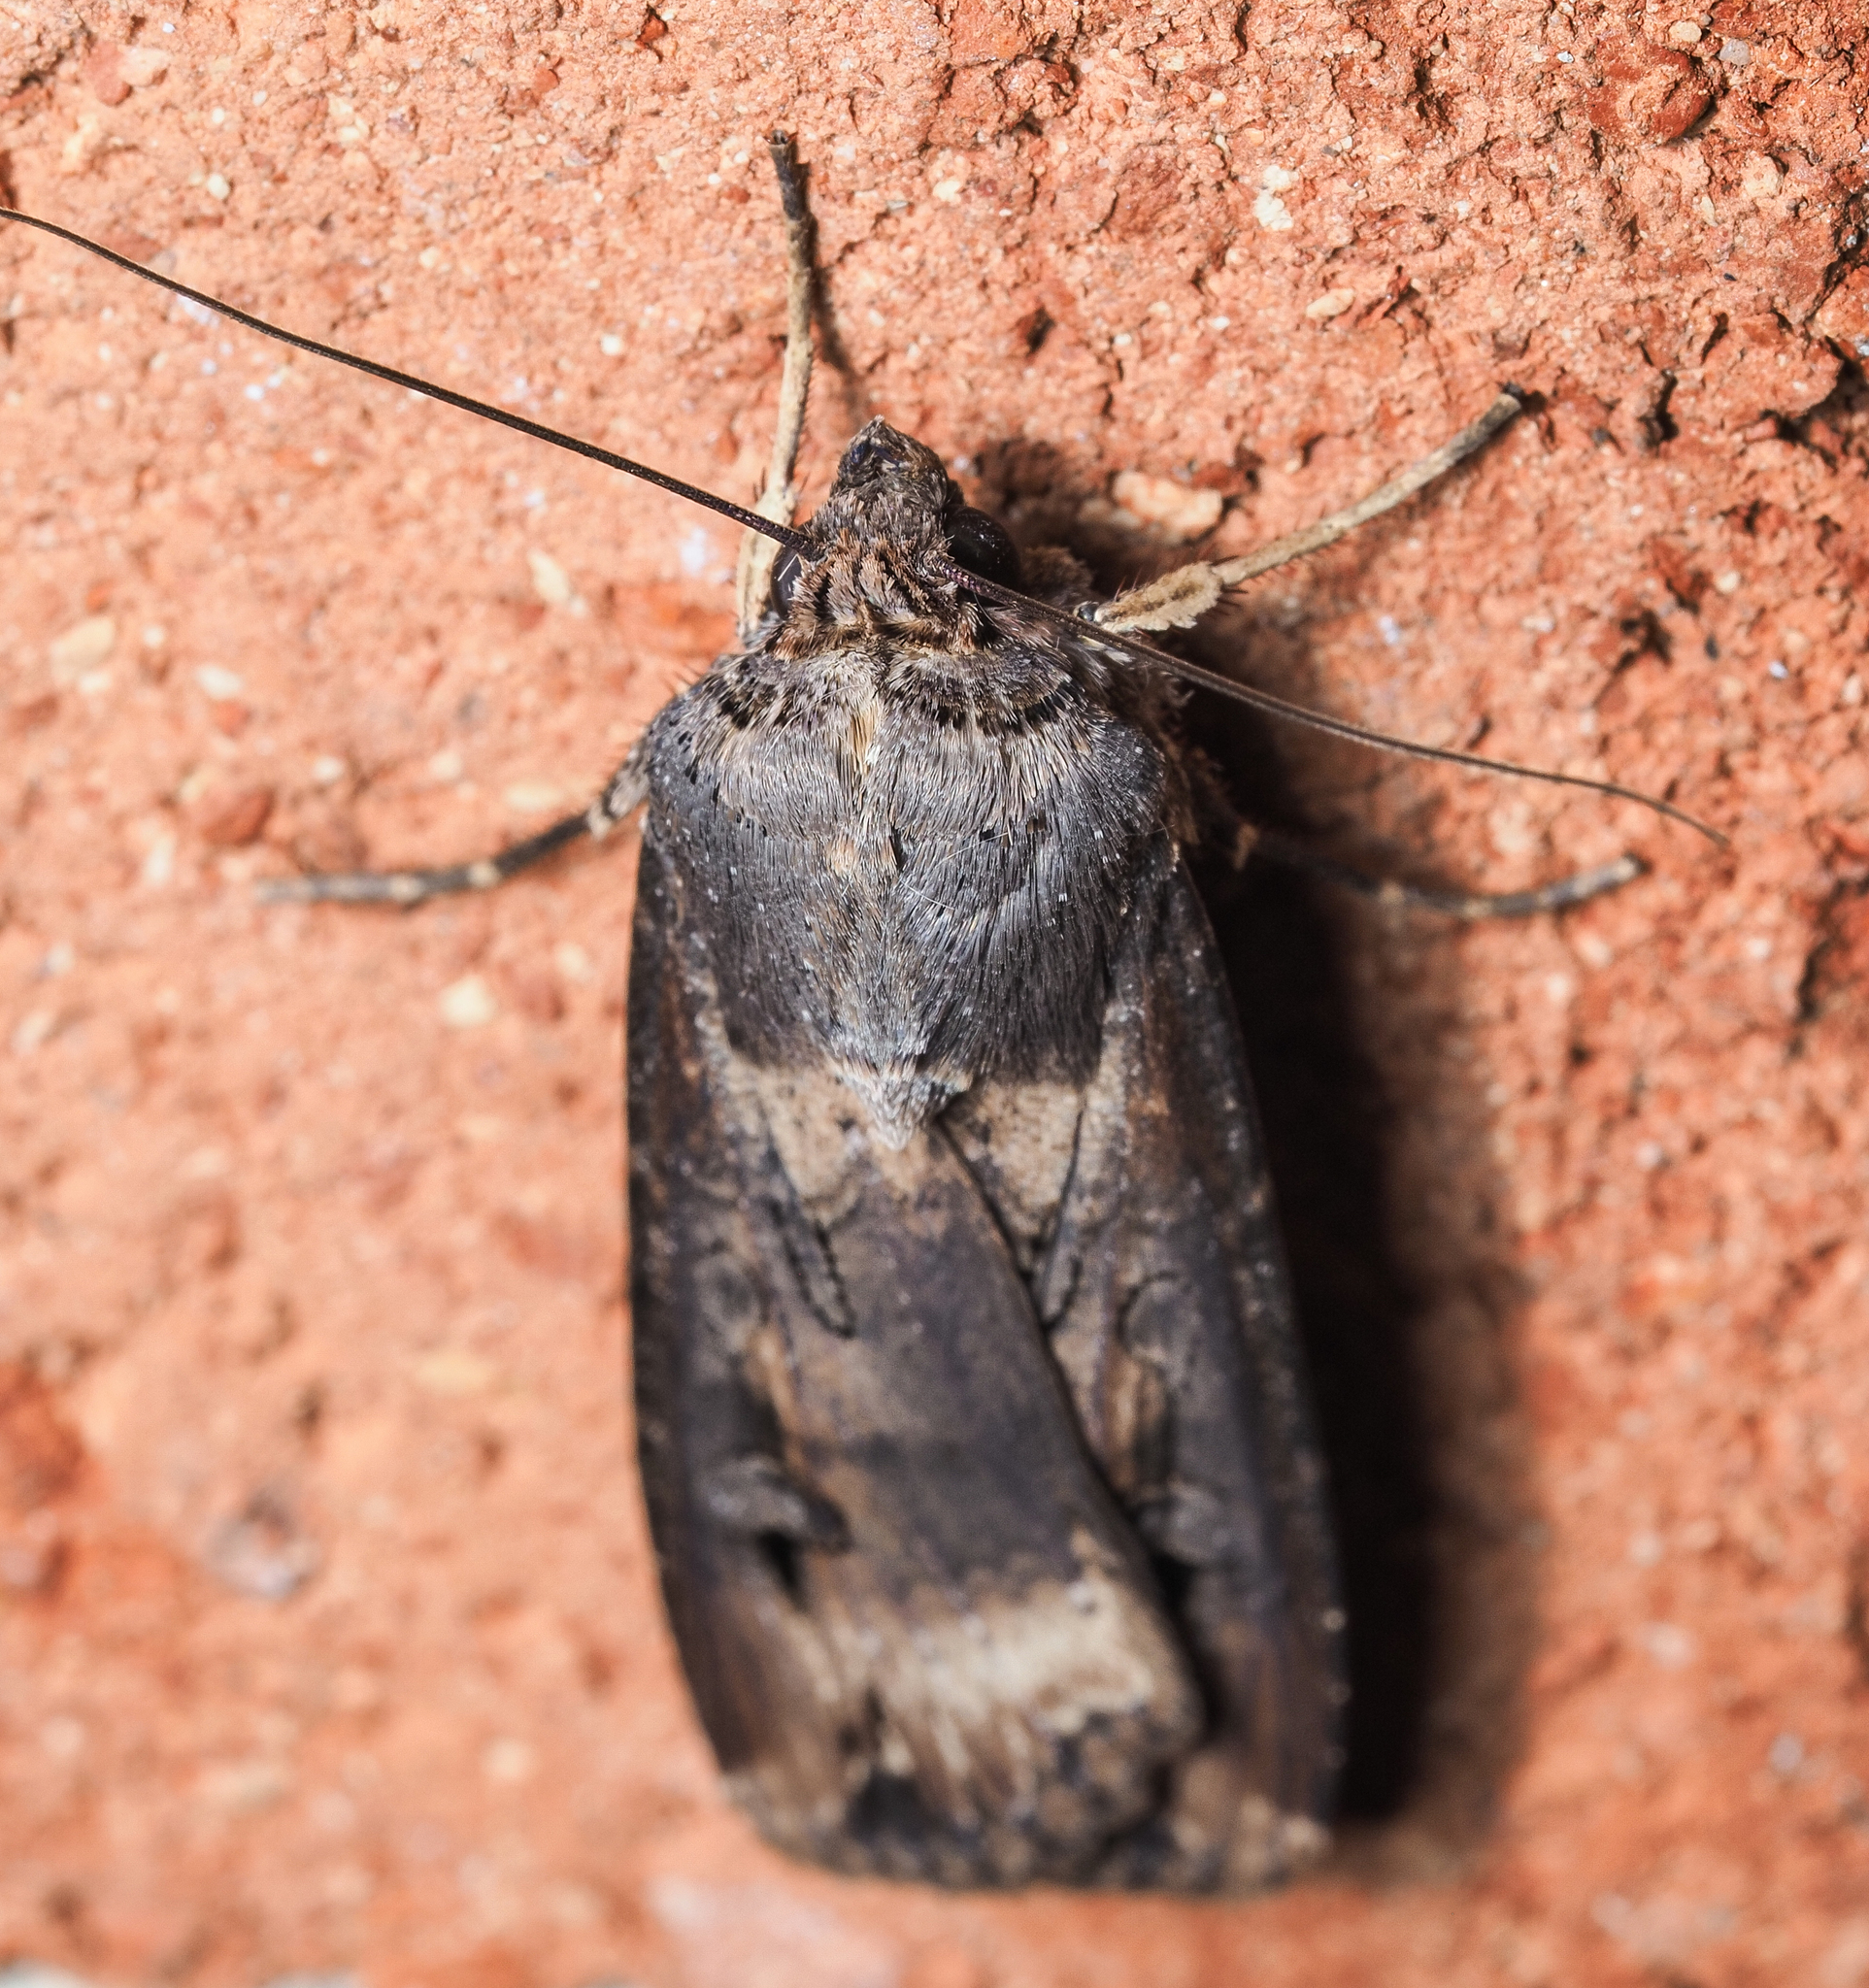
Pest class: cutworms